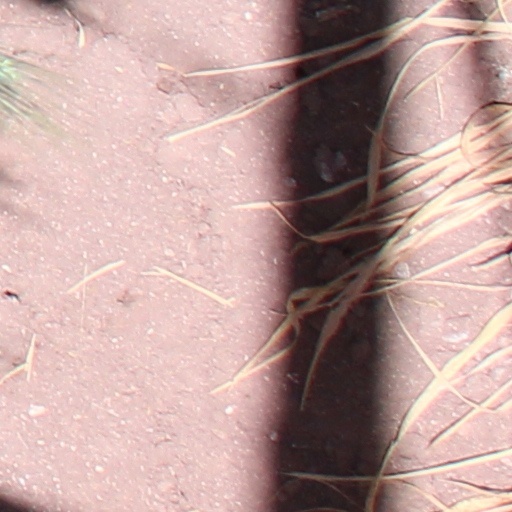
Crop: wheat